2020 Mexican protests

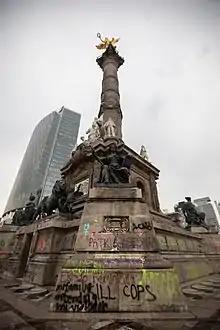
The Angel of Independence monument after the 16 August demonstrations

The 2020 Mexican protests were massive demonstrations and increasingly violent clashes against violence against women and demanded the country to end femicides and attacks against women. Suicides and homicides also triggered mass protests by women and activists nationwide, but the epicentre of protests and riots was in Mexico City. Mexicans have been on the streets since 9 March, when a nationwide strike by hundreds of thousands of Women went ahead. Anti-govt mass protests also took place on 10 March nationwide. On 21 October, a mass protest by tens of thousands of demonstrators was held against restrictions and the government. On 10 November, police opened fire on demonstrators as street protests was held for 1 day. Outrage erupted in Mexico after shots were fired in squares in Mexico City by police forces. Police brutality sparked outrage as well for a couple of days online in Mexico. Protesters also rallied peacefully on the last rally on 10 December against violence against women.